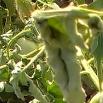
Crop: Tomato
Condition: bacterial-floundering-d